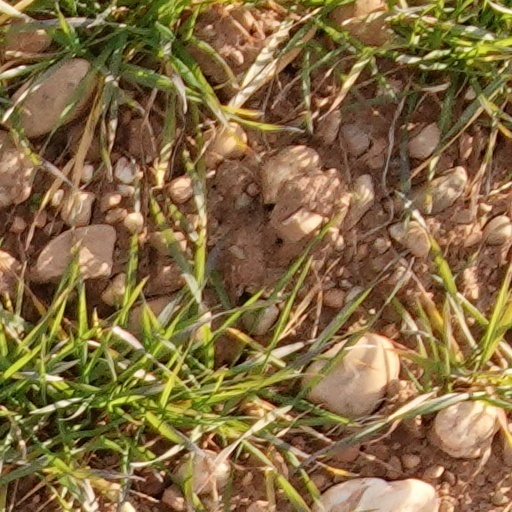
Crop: wheat